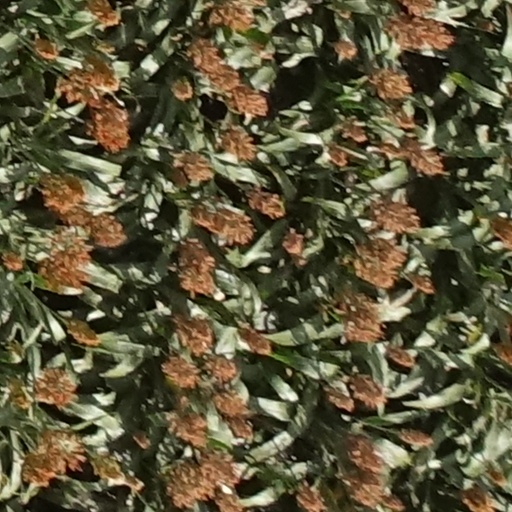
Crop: sorghum